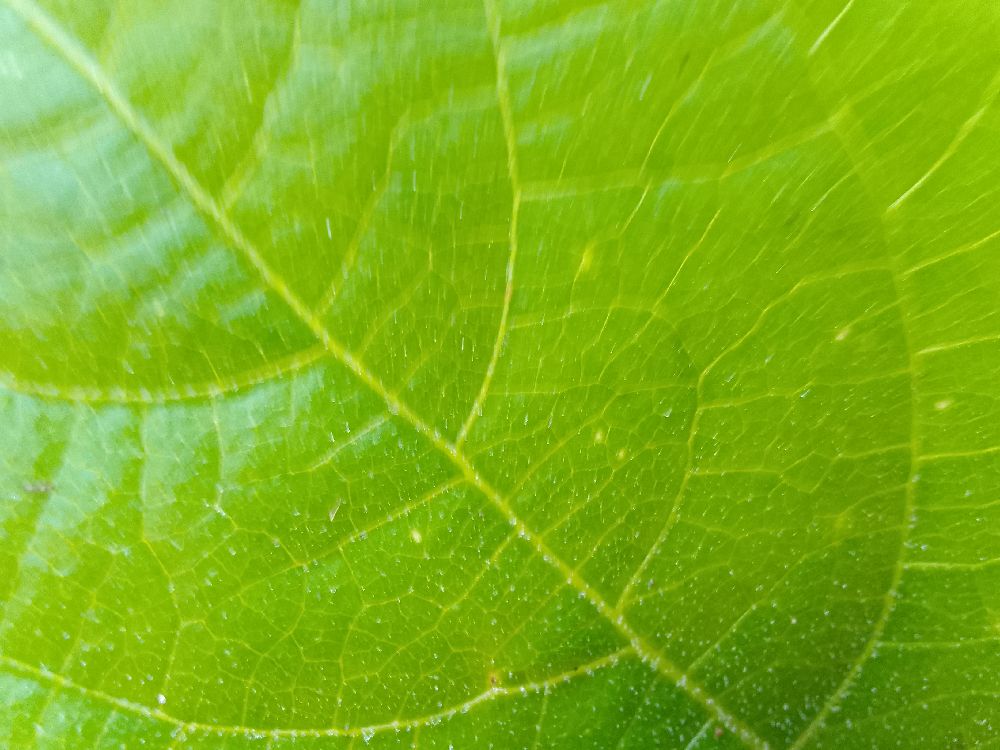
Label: healthy